Saurkundi Pass Trek

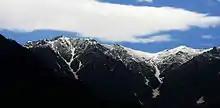
Fresh snow as seen on the way to Segli

Babeli (4000 feet) along Kullu- Manali highway, about 7 kilometres from Kullu, is the Base Camp. It is connected by road from Kullu, which in turn is connected with Delhi, Chandigarh and other cities of Punjab. Base camp is situated along the Beas river, with tall and old pine trees alongside the road.